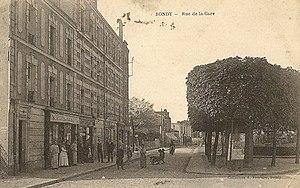
Bondy: Rue de la Gare
La rue Roger-Salengro, est un axe de communication de Bondy, reliant le centre historique de la ville, au quartier de la gare.